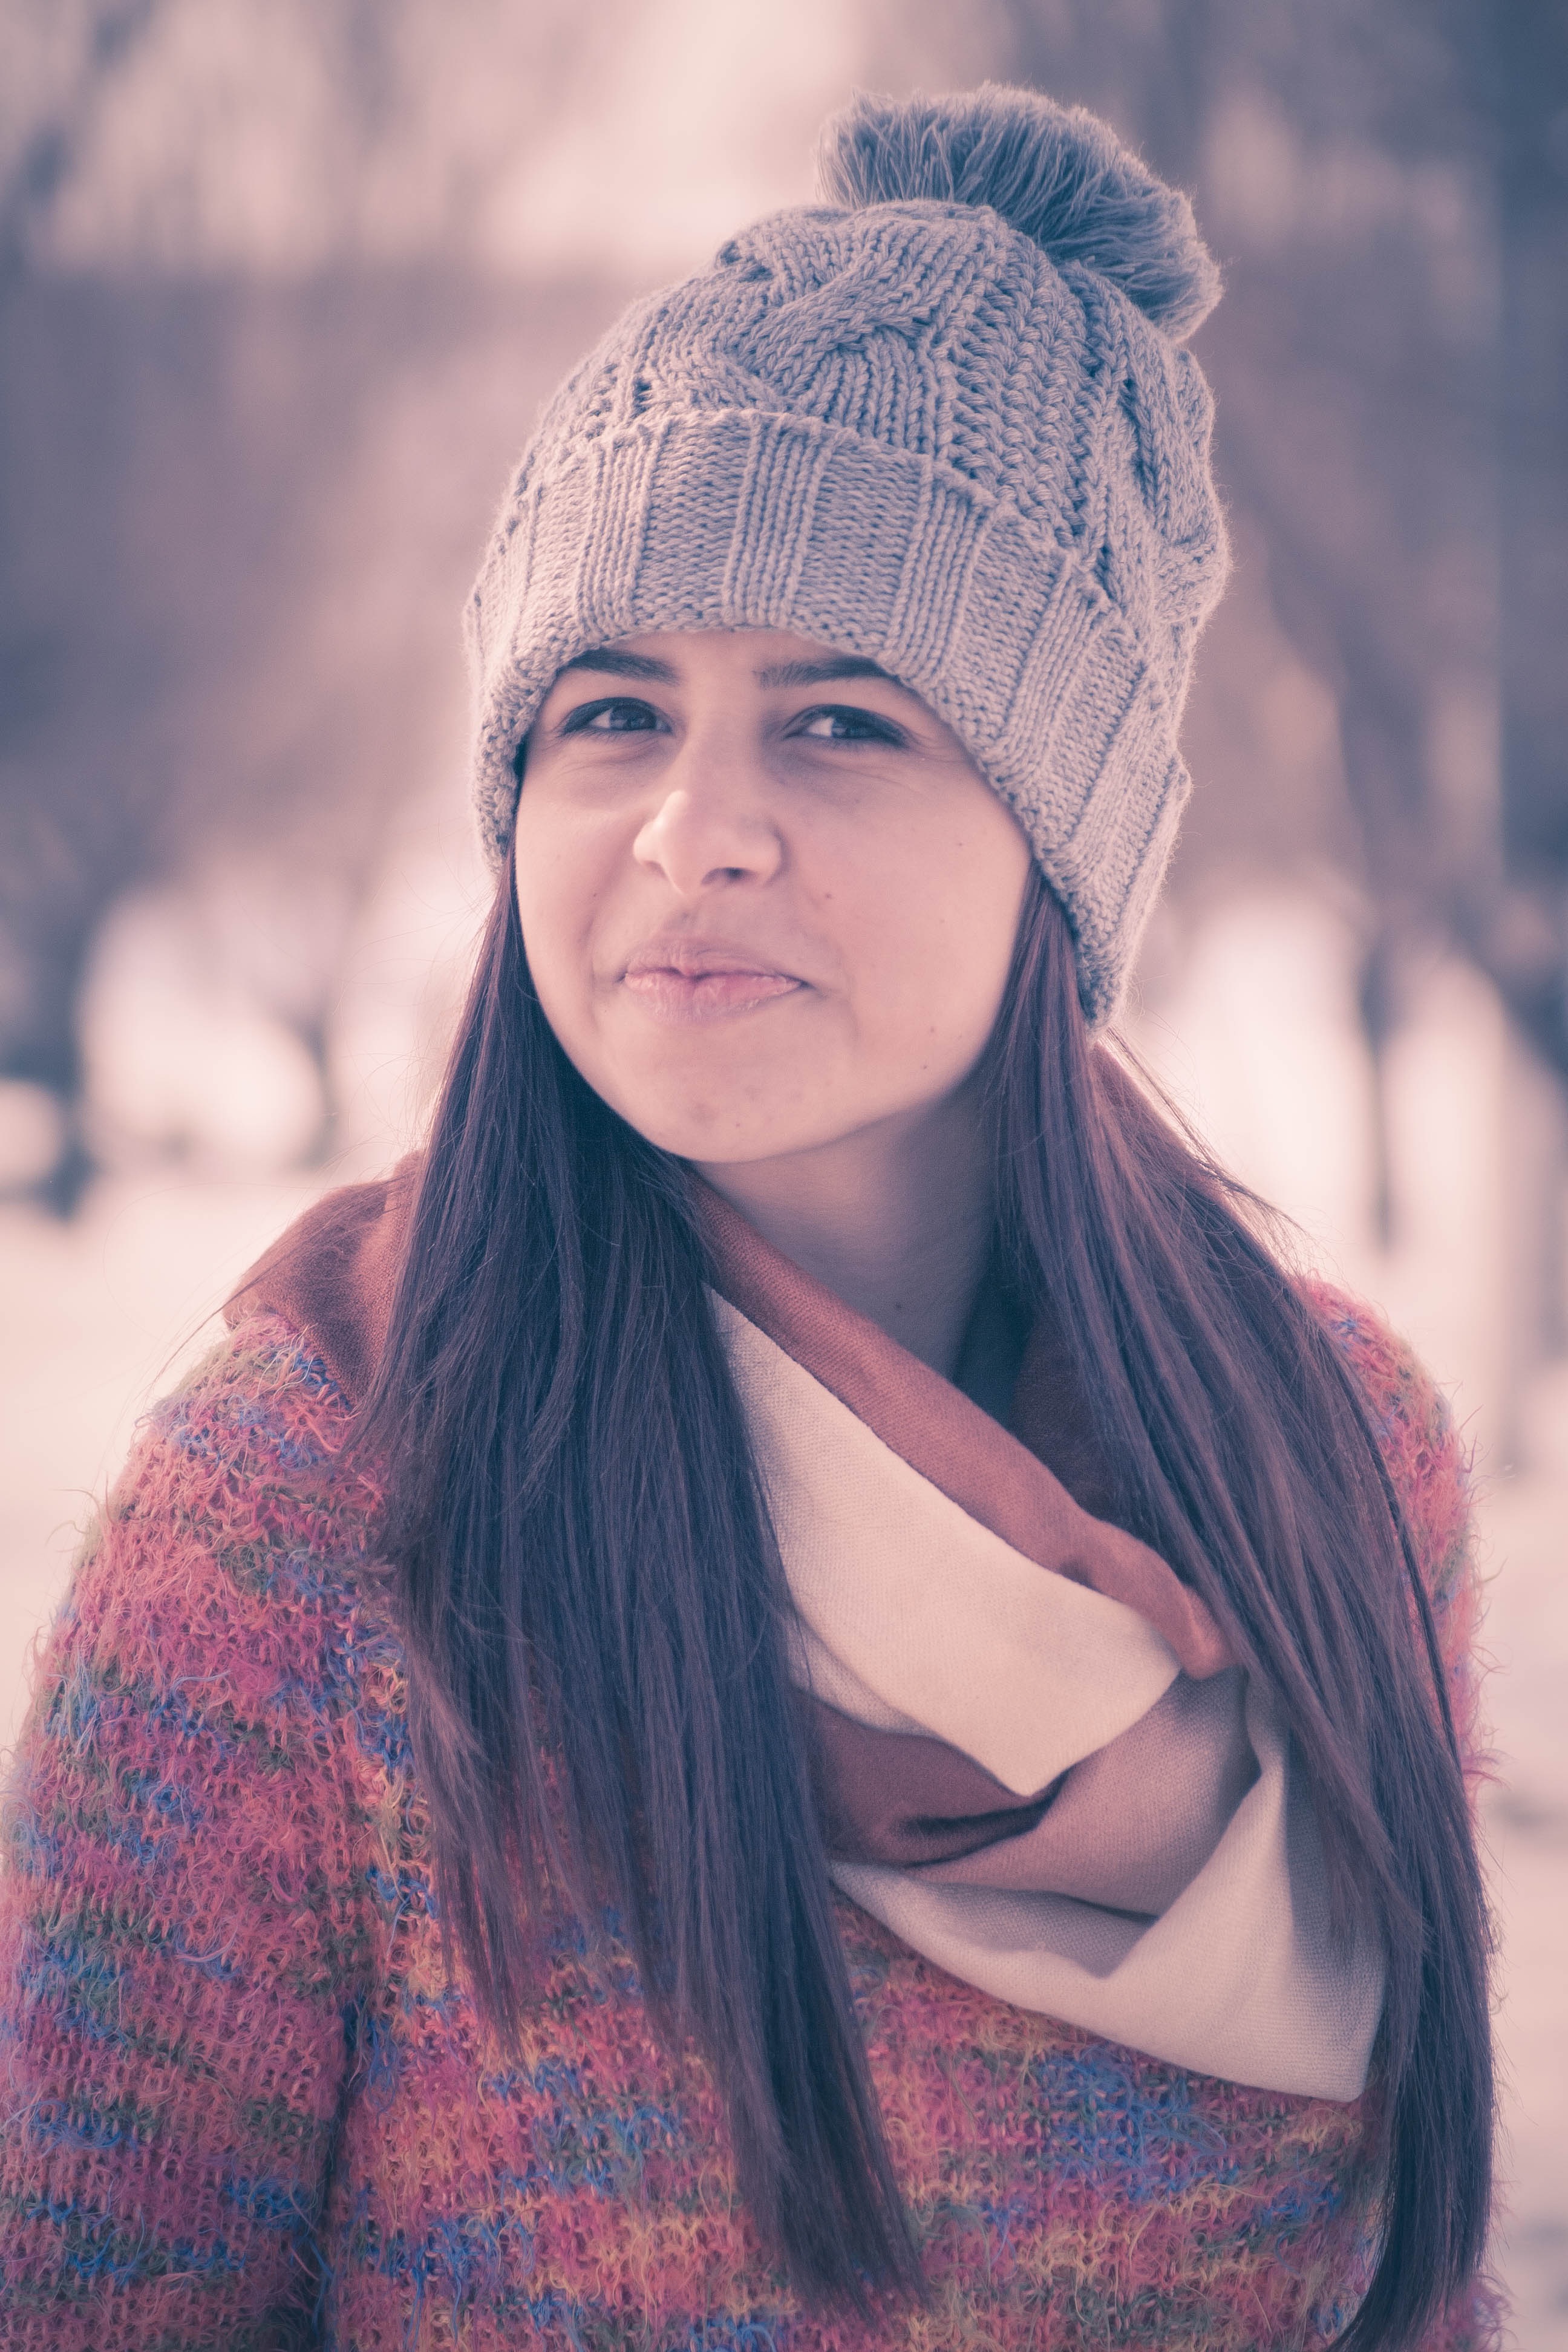
person, winter, girl, hair, photography, portrait, model, color, hat, fashion, blue, clothing, smile, eye, cap, skin, beauty, joy, photo shoot, portrait photography